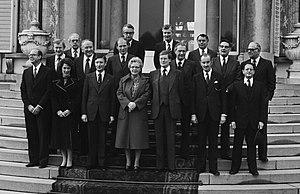
Le cabinet Van Agt I est le gouvernement du Royaume des Pays-Bas entre le 19 décembre 1977 et le 11 septembre 1981, durant la vingt-cinquième législature de la Seconde Chambre des États généraux.